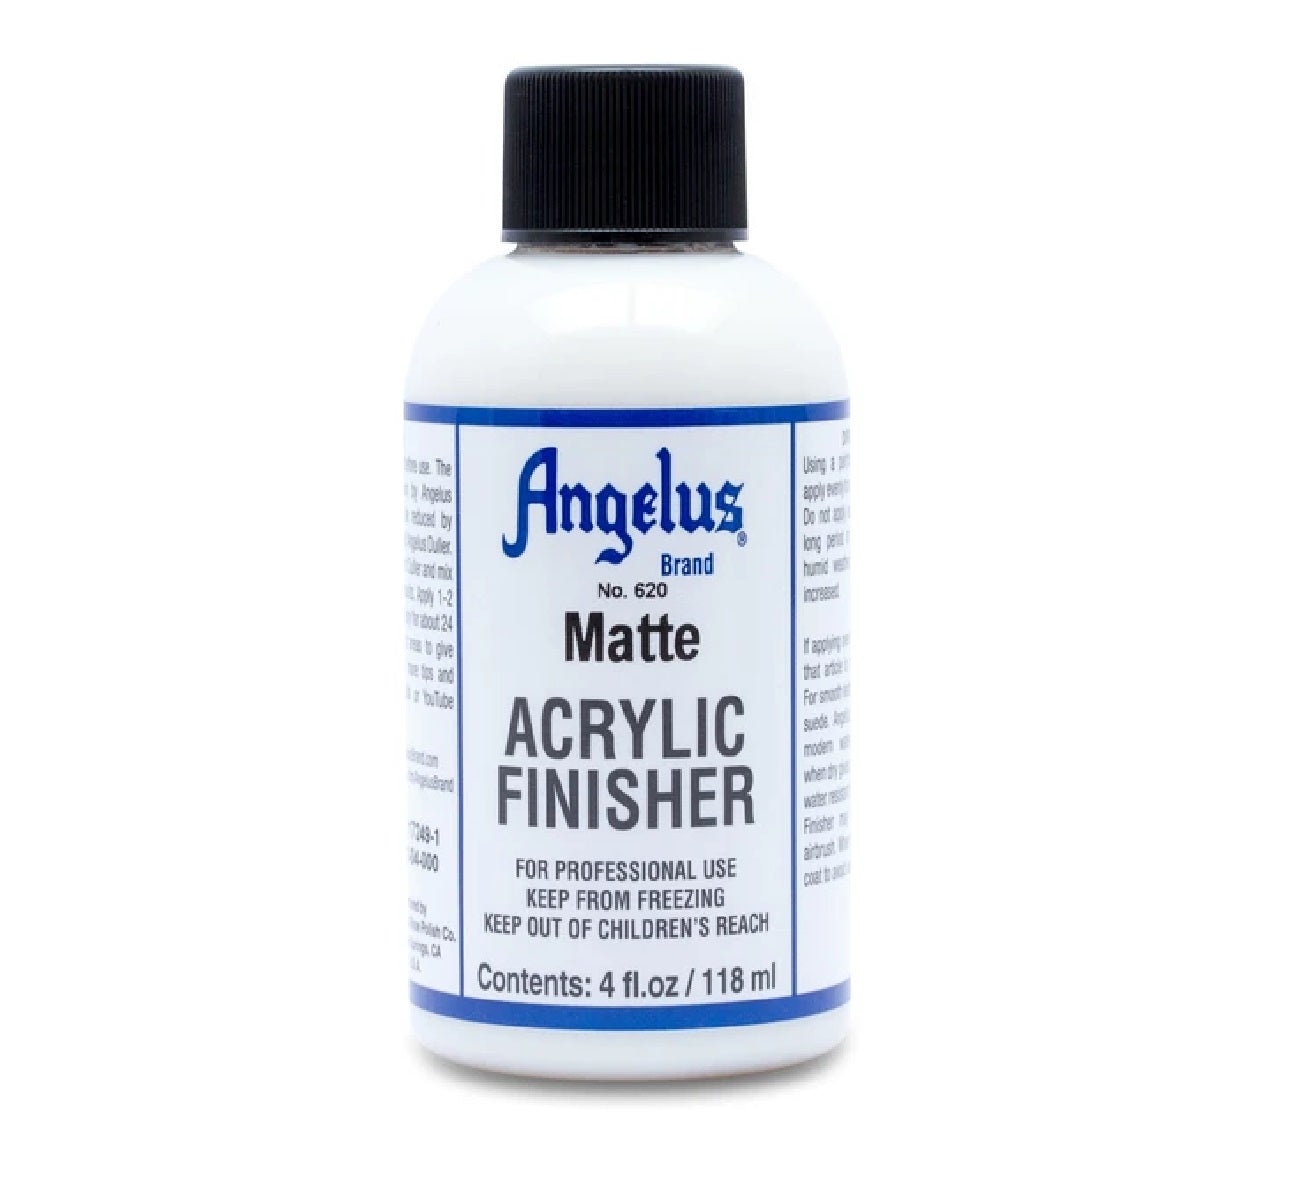
Angelus Matte Finisher 4 Oz (#ANMAT)
Angelus Matte Finisher 4 Oz (#ANMAT) Angelus Acrylic Finisher is used on all smooth leathers. It is excellent for hand crafted work or high speed production. Just apply with a sponge, rag, sheep's wool, or spray gun, and let dry. No buffing is needed. This water-based product cleans up with soap and water. When dry, the Acrylic Finisher is water-resistant, and will not rub off, crack, or streak. It is flexible enough for shoes, belts, handbags, luggage, saddlery, and tack equipment. It can also be used on gourds or anything needing a clear finish. If you want a beautiful flat top finish we will recomand the Polymer mat varnish from Golden. If you want this one instead the Angelus please leave us a message. We will swap the finishers.
Brand: Angelus
Category: Home & Garden > Household Supplies > Shoe Care & Tools > Shoe Care Kits